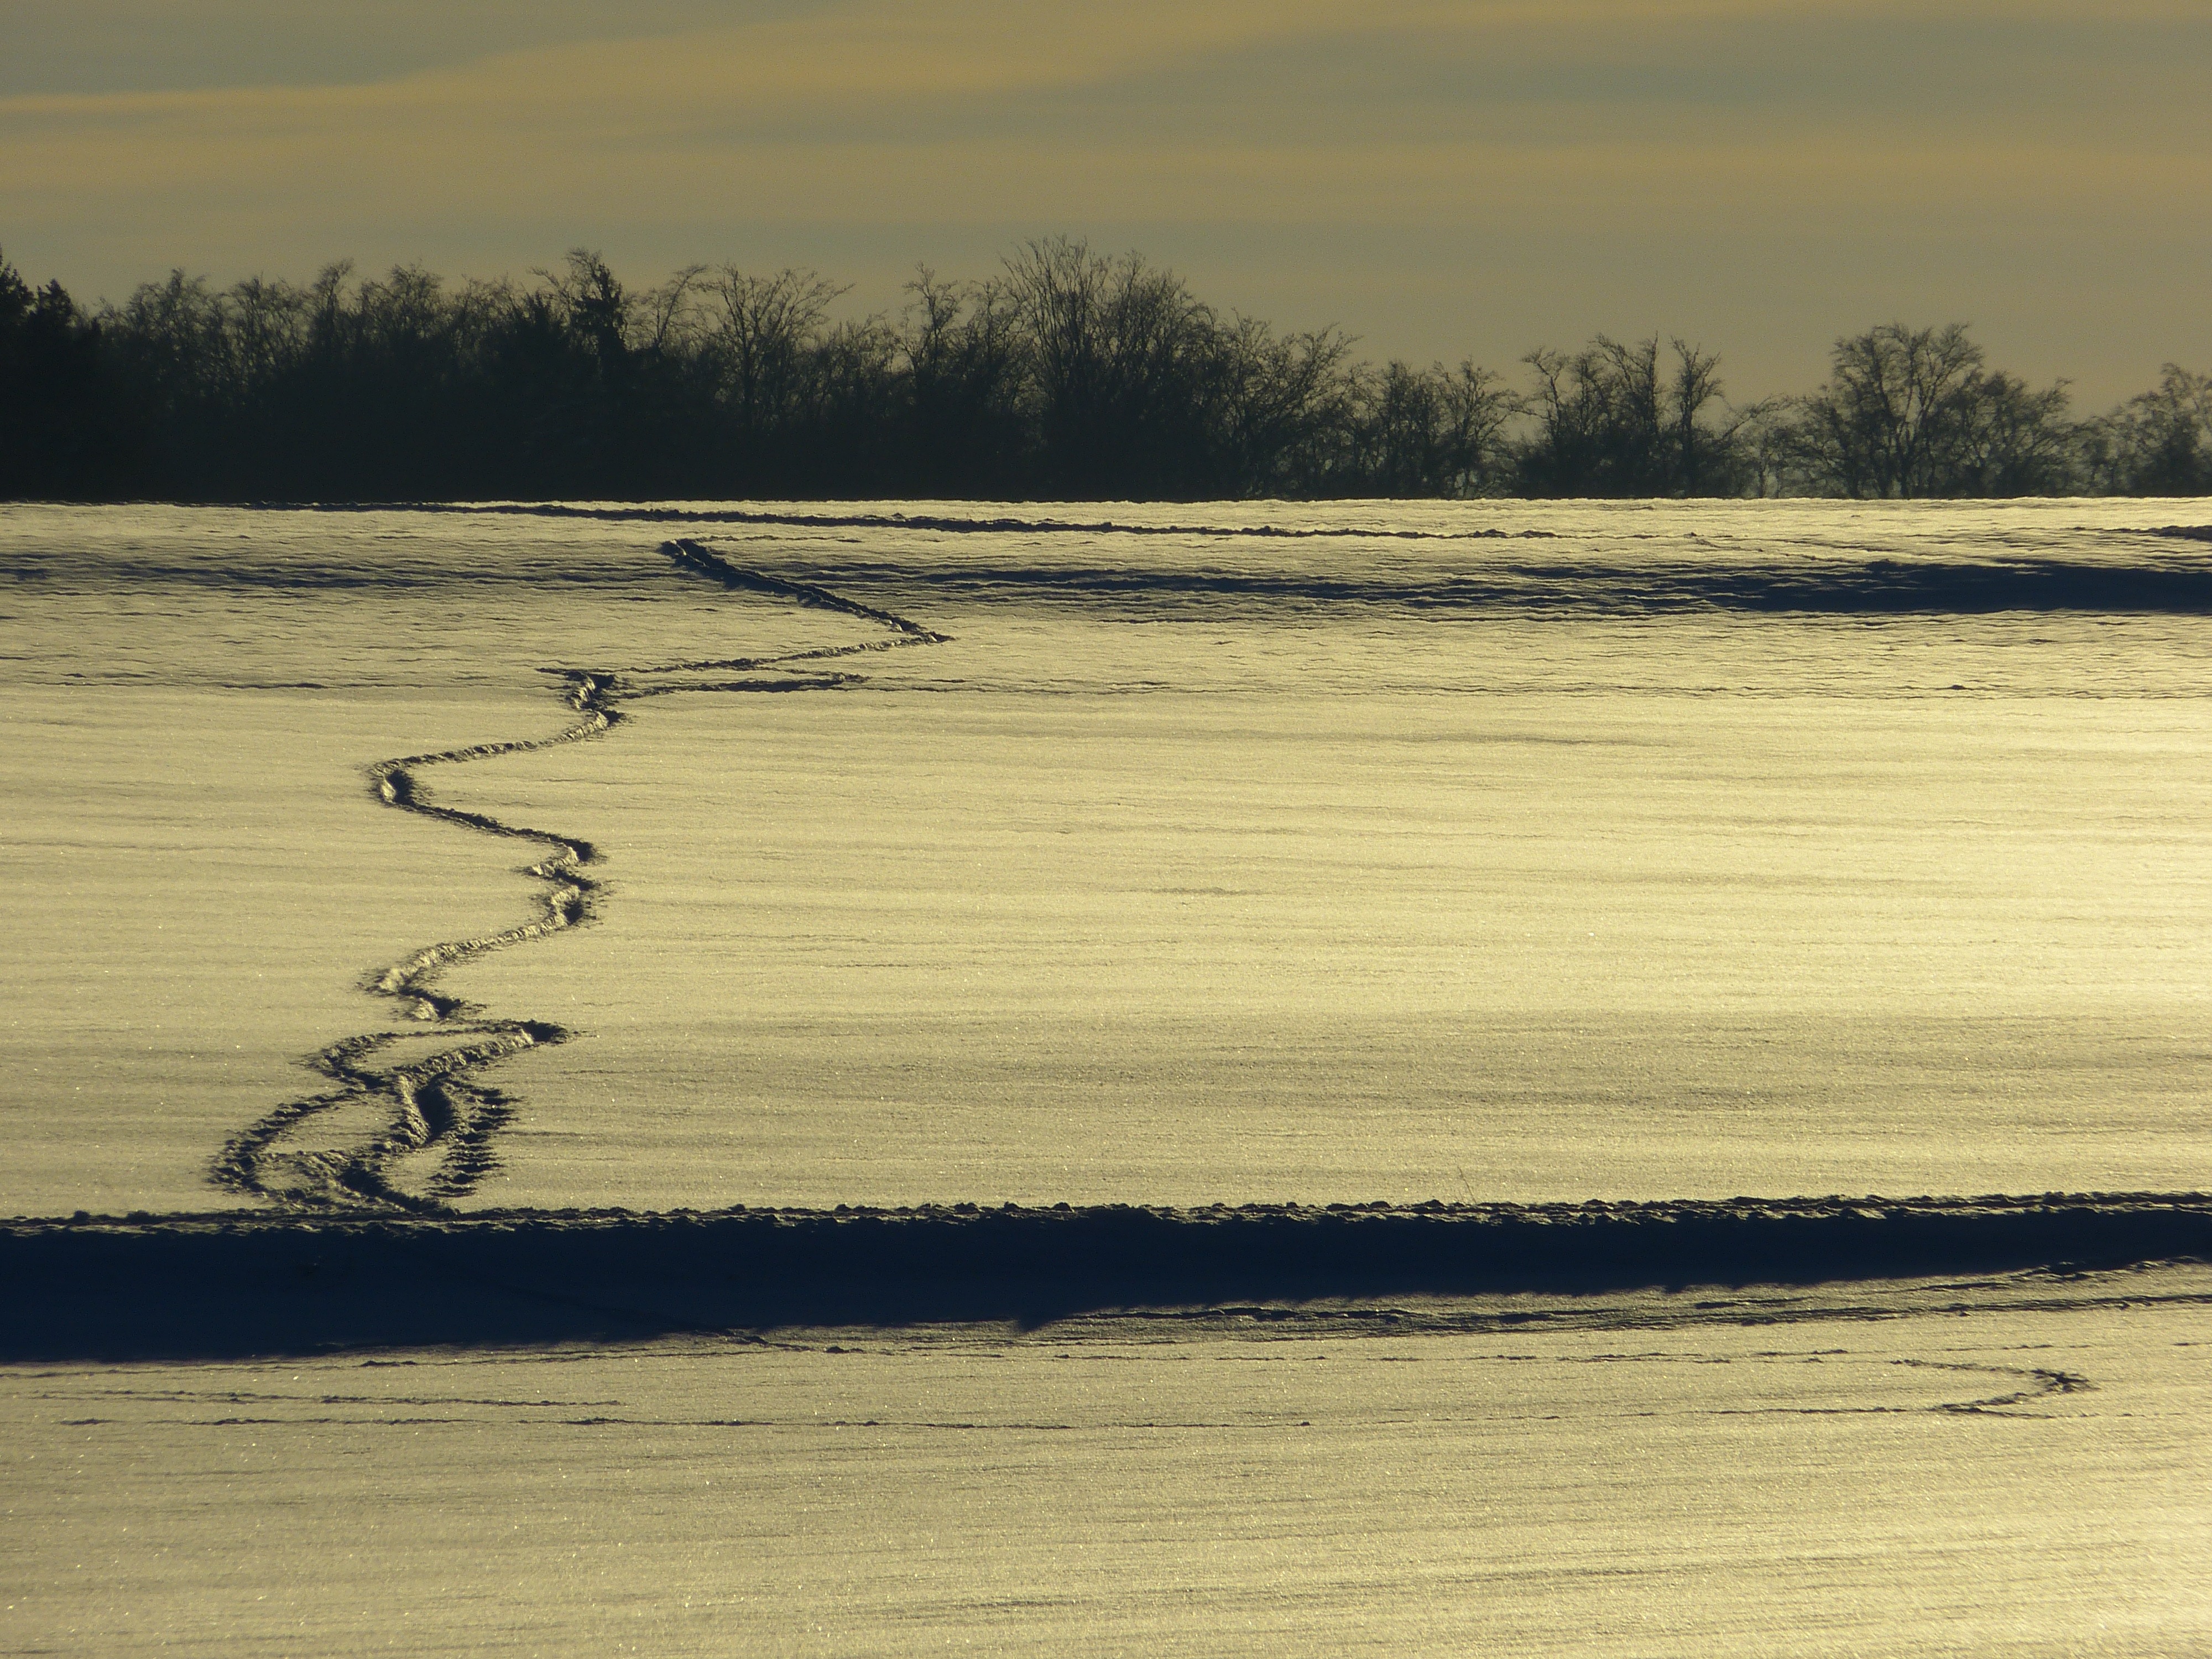
beach, sea, coast, water, sand, marsh, snow, winter, sky, sunrise, sunset, morning, shore, wave, lake, dawn, river, evening, reflection, vehicle, body of water, clouds, wetland, evening sun, traces, mudflat, atmospheric phenomenon